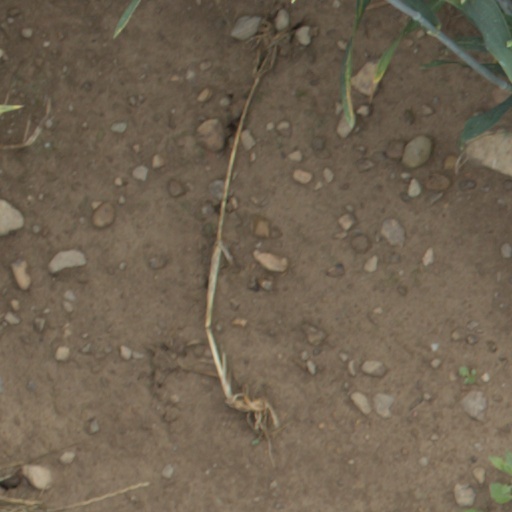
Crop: wheat